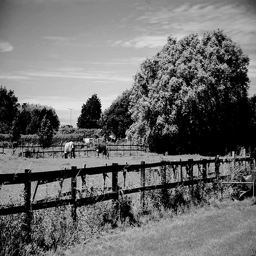
Black and white photograph of cows in pasture next to tree.
Some cows in a fenced in pasture and large tree.
A herd of cattle grazing on a dry grass field.
A black and white photo of animals in a field surrounded by a fence.
Two cows eating grass in a field in the country.